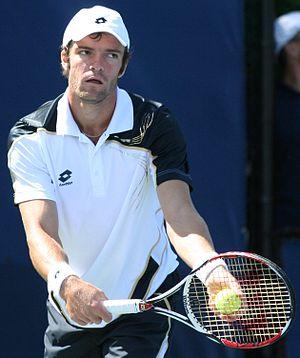
Les Géorgiens de Russie sont des personnes ayant des origines géorgiennes vivant en Russie, principalement à Moscou. lls sont 157.803 officiellement mais ce nombre monte vers 1.000.000 selon des statistiques.